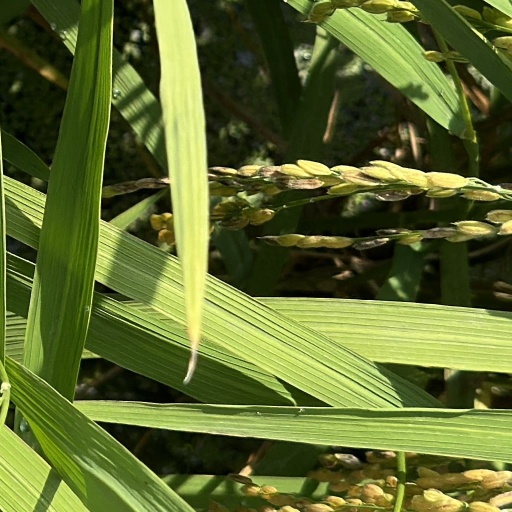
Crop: rice